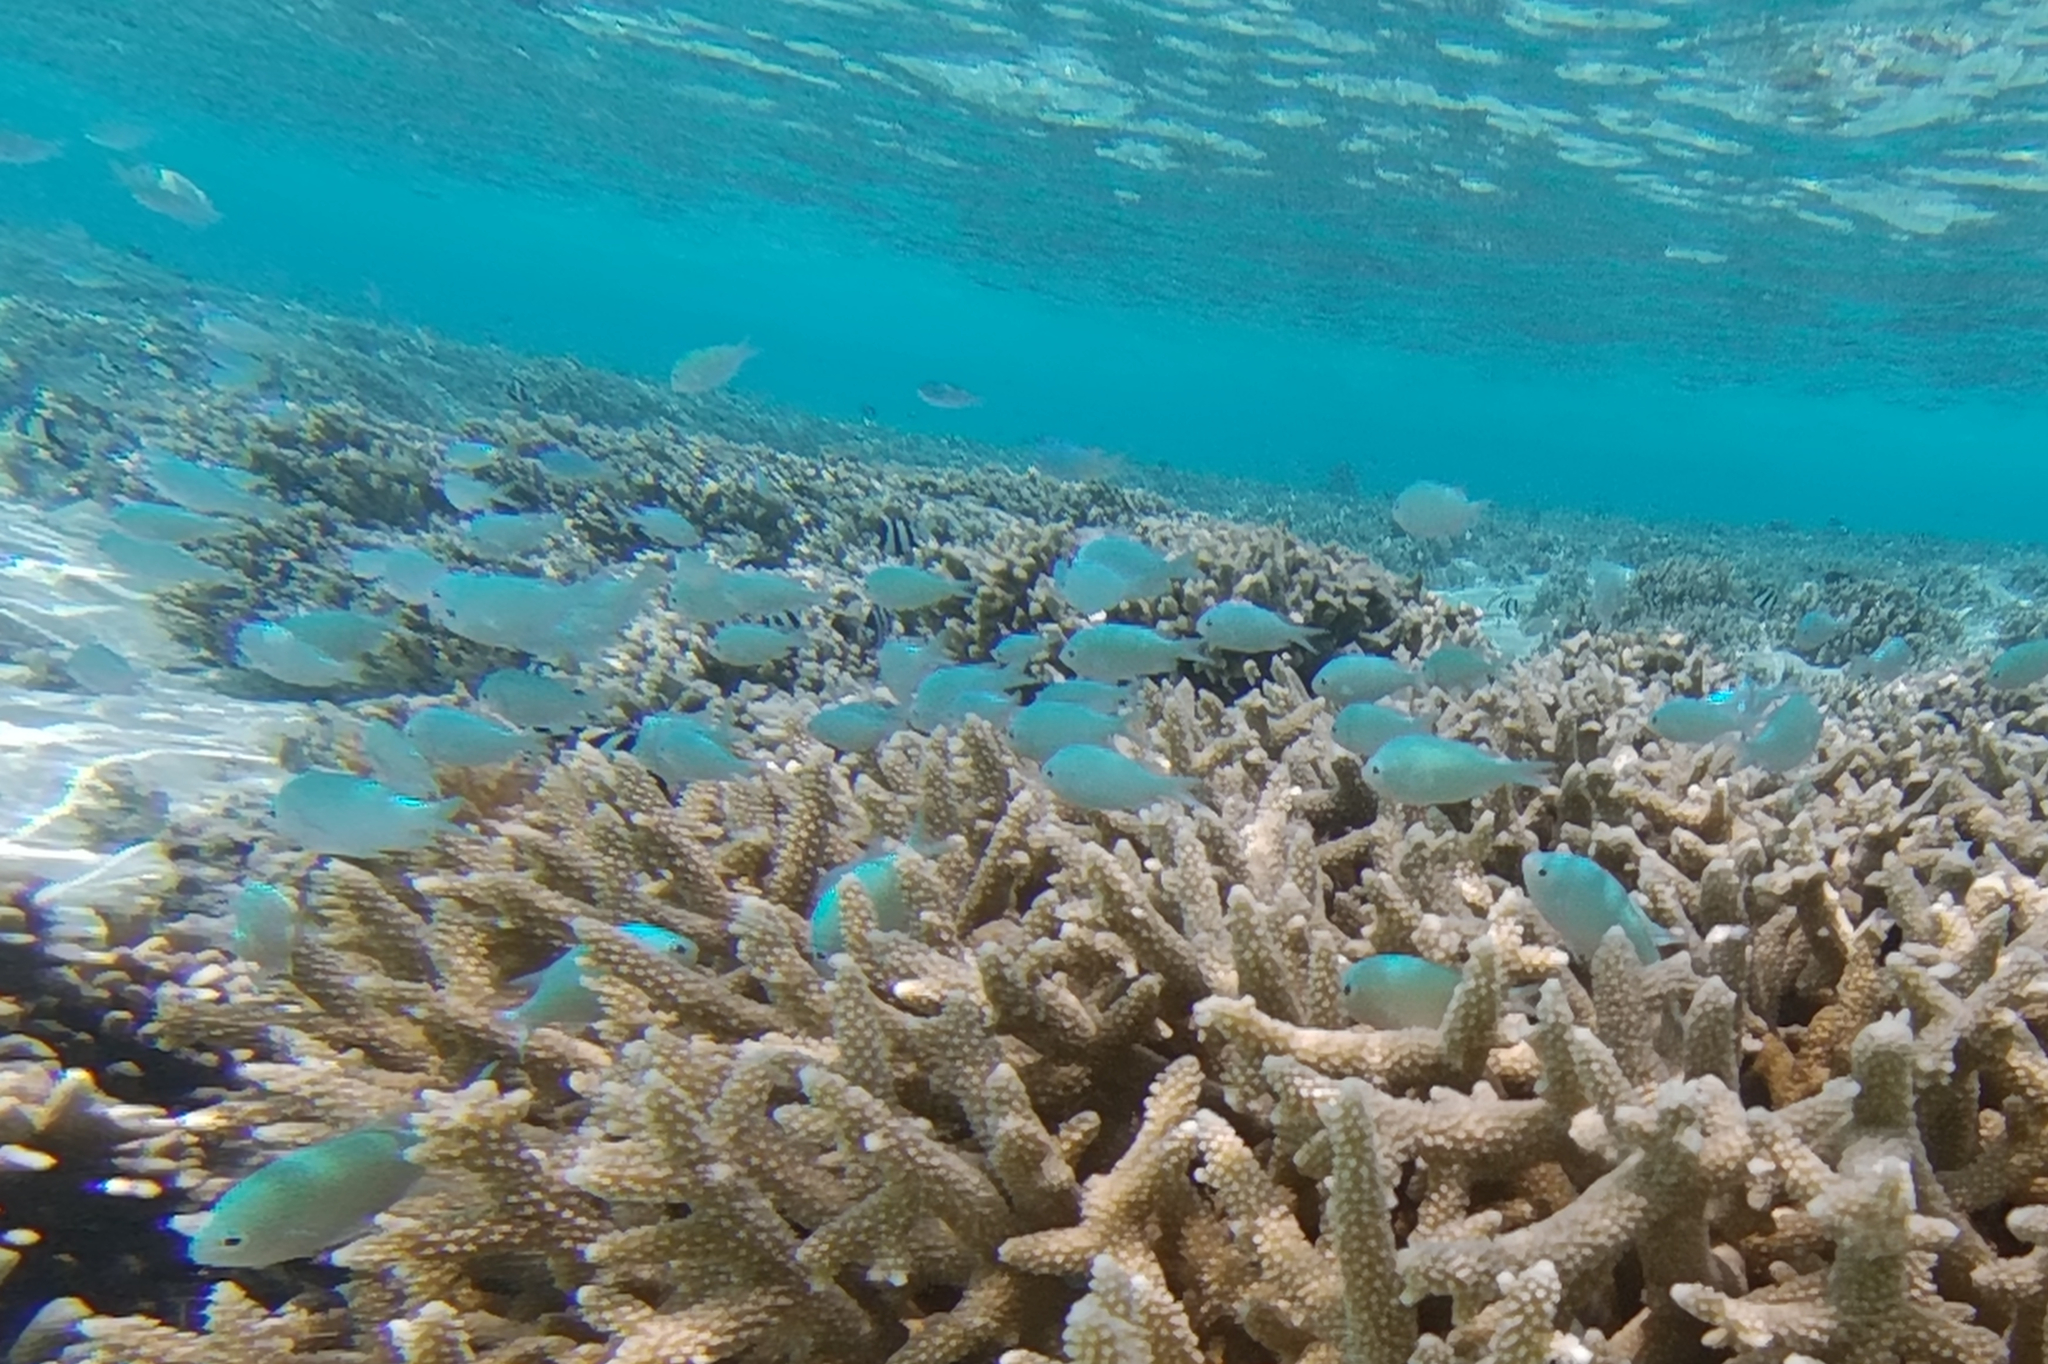
Chromis viridis (Blue-green Chromis)